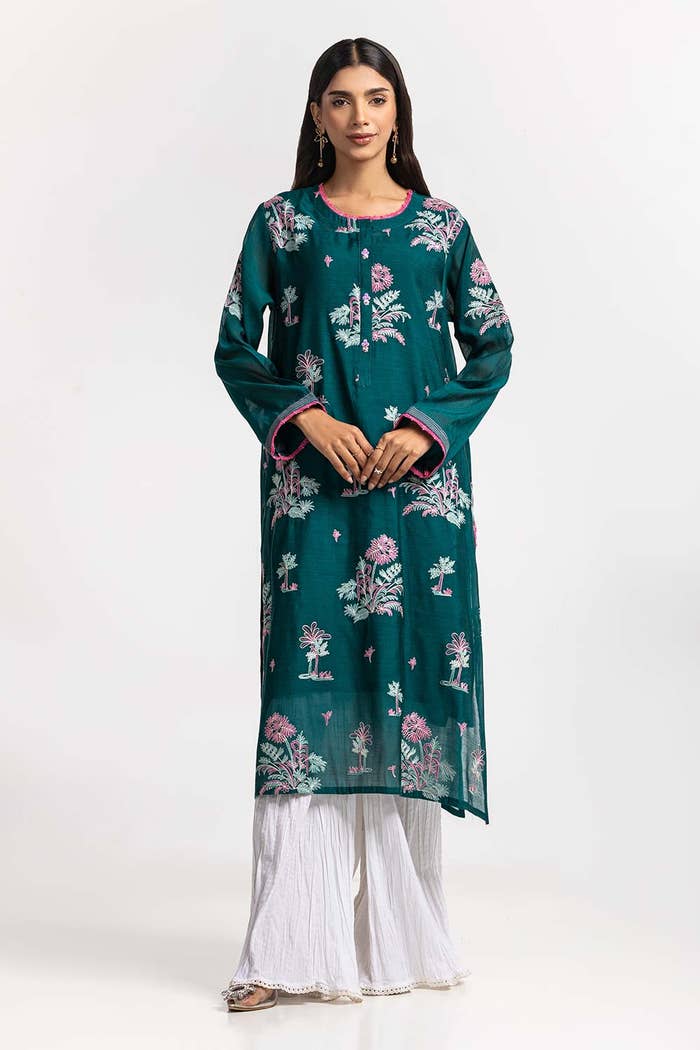
teal multi embroidered cotton kurta